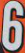
Number: 6